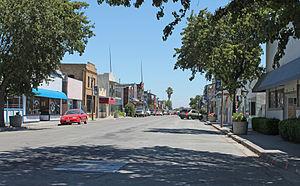
Isleton est une municipalité du comté de Sacramento, en Californie, aux États-Unis. Sa population était de 828 habitants au recensement de 2000.
Ceci est la liste des lieux historiques inscrits sur le registre national dans le comté de Sacramento en Californie.